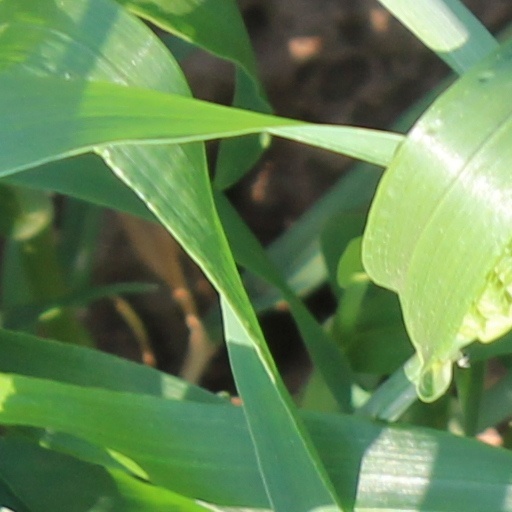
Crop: wheat